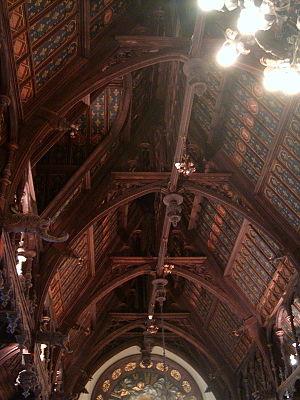
Détail d'un des plafonds du Palais Bénédictine.
Le palais Bénédictine est un édifice mêlant les styles néogothique et néo-renaissance, construit à la fin du XIXᵉ siècle à Fécamp pour Alexandre-Prosper Le Grand, négociant en spiritueux et qui a fait fortune en inventant et commercialisant la liqueur Bénédictine.